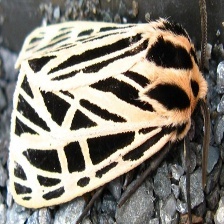
Species: BANDED TIGER MOTH